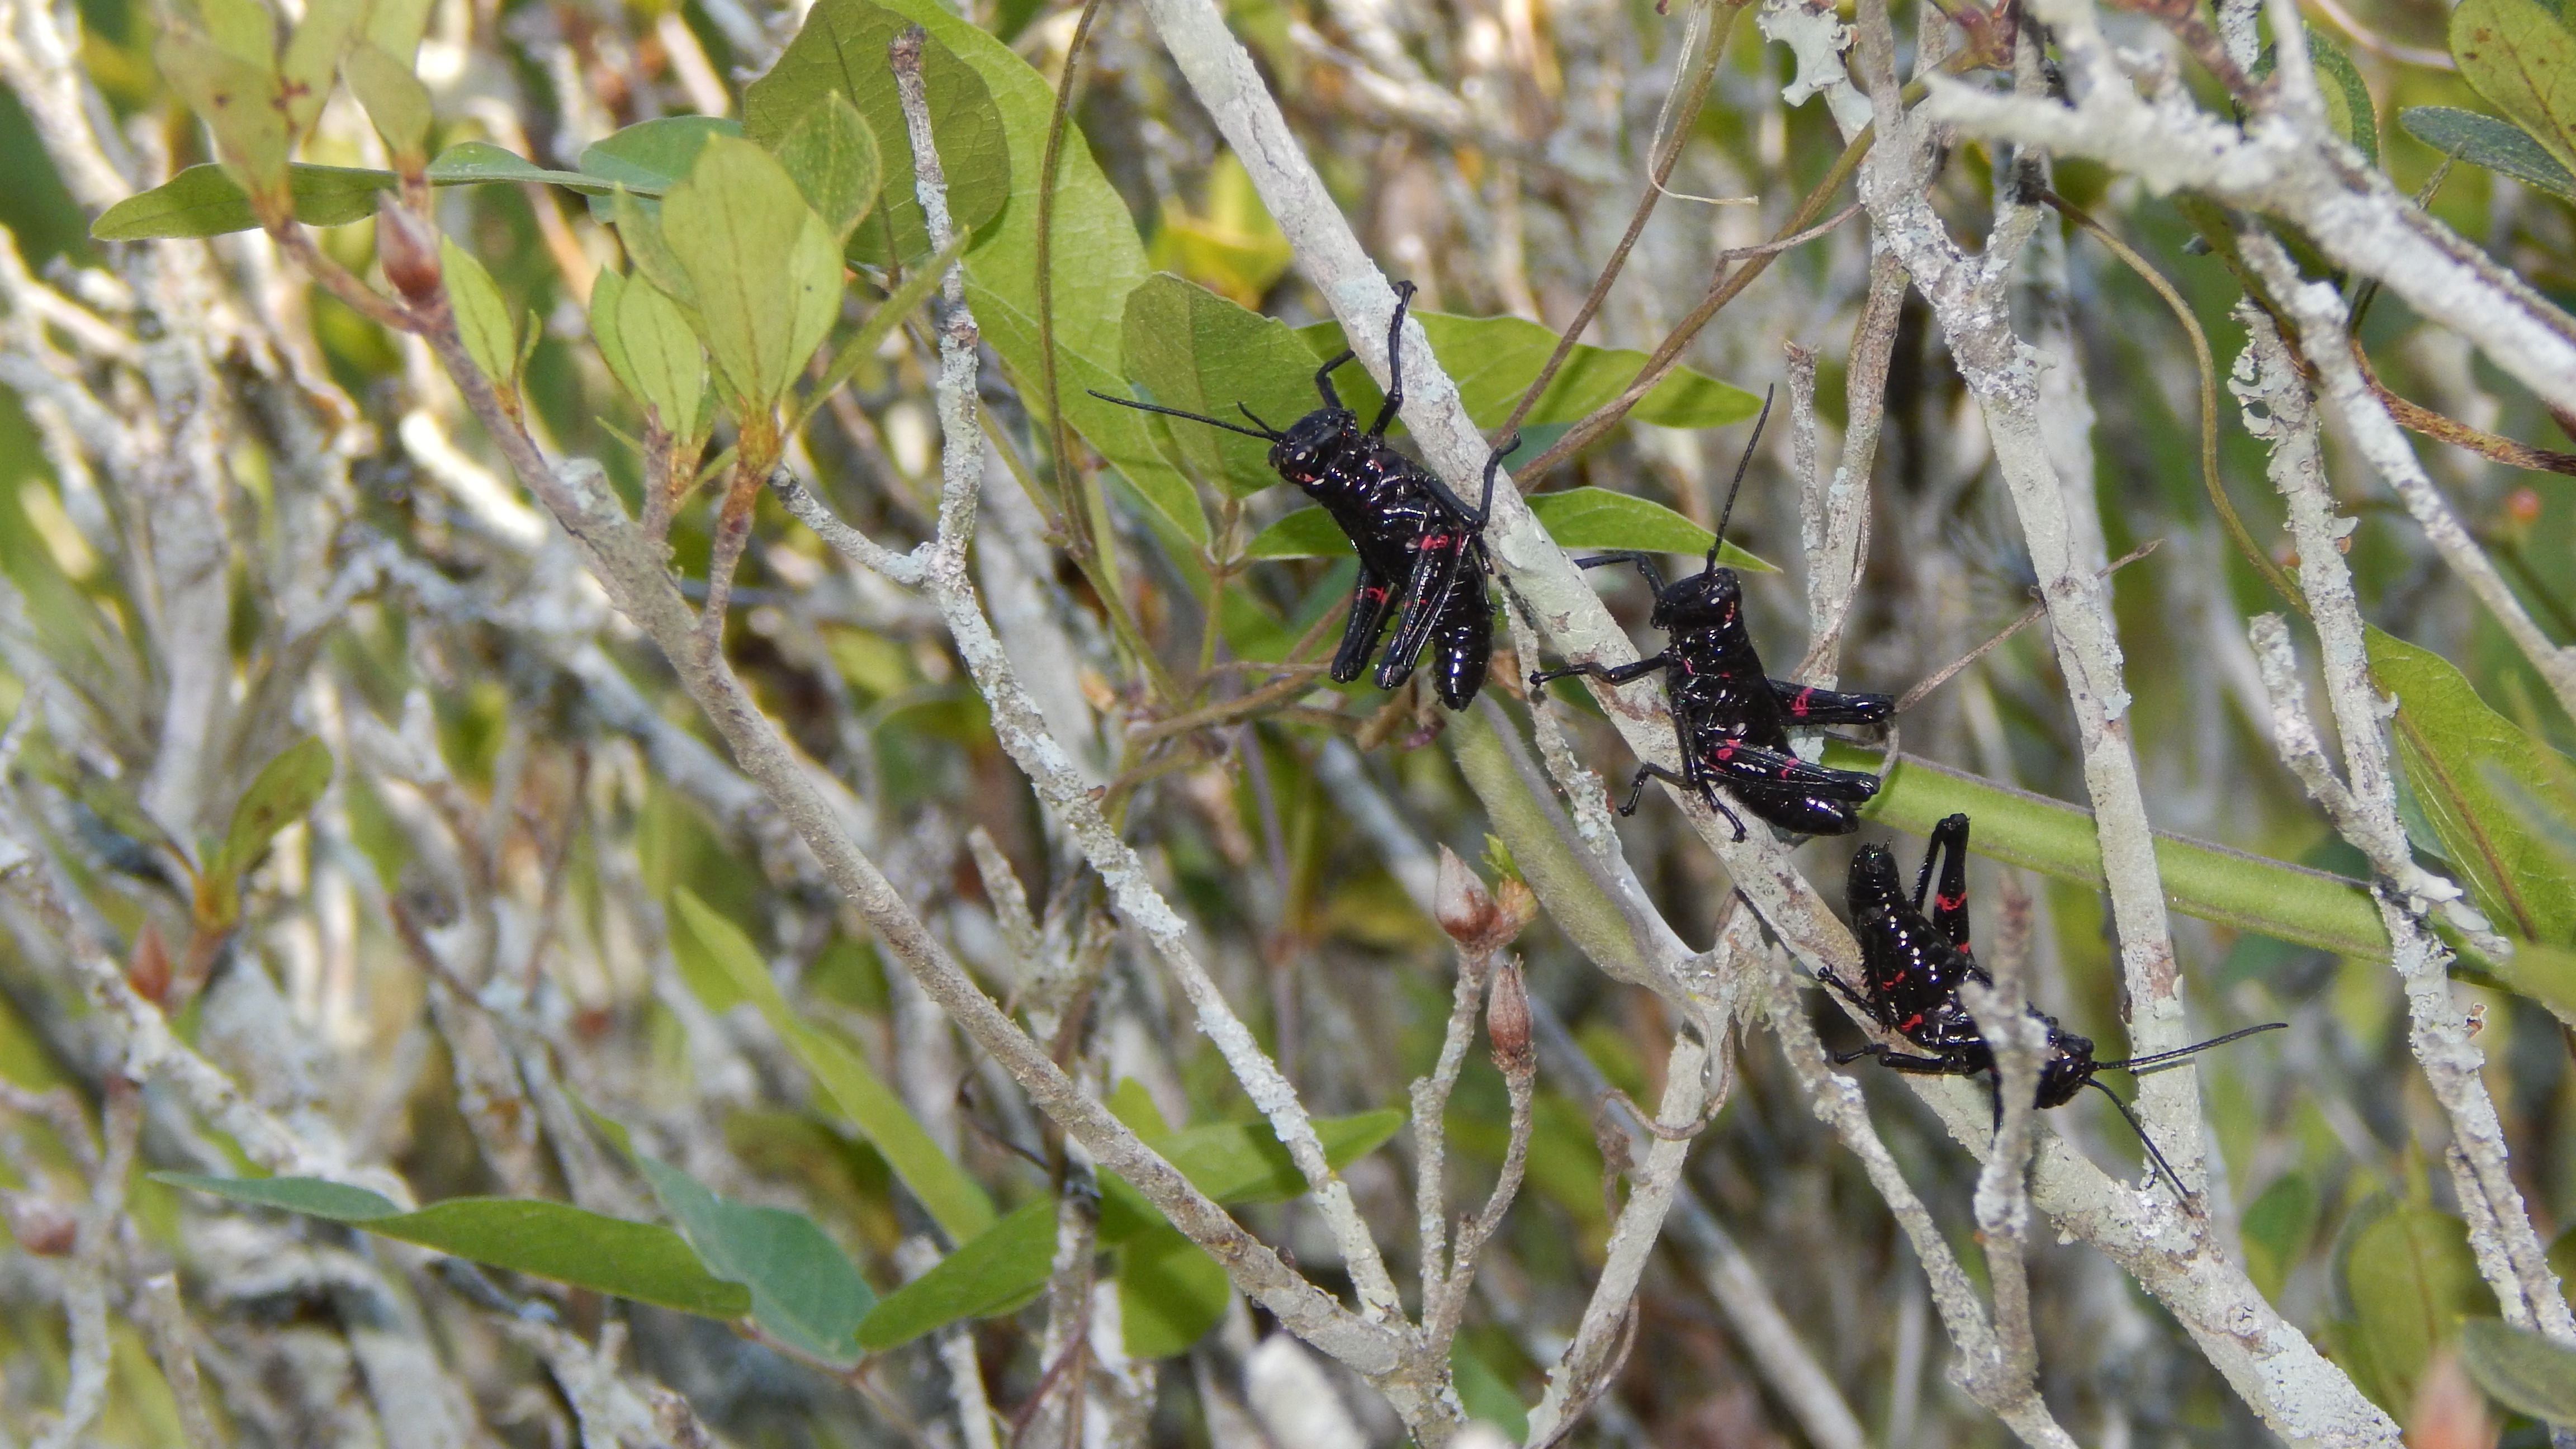
nature, branch, bird, flower, animal, wildlife, pet, green, insect, biology, flora, fauna, cricket, legs, animals, antennas, arthropod, perching bird